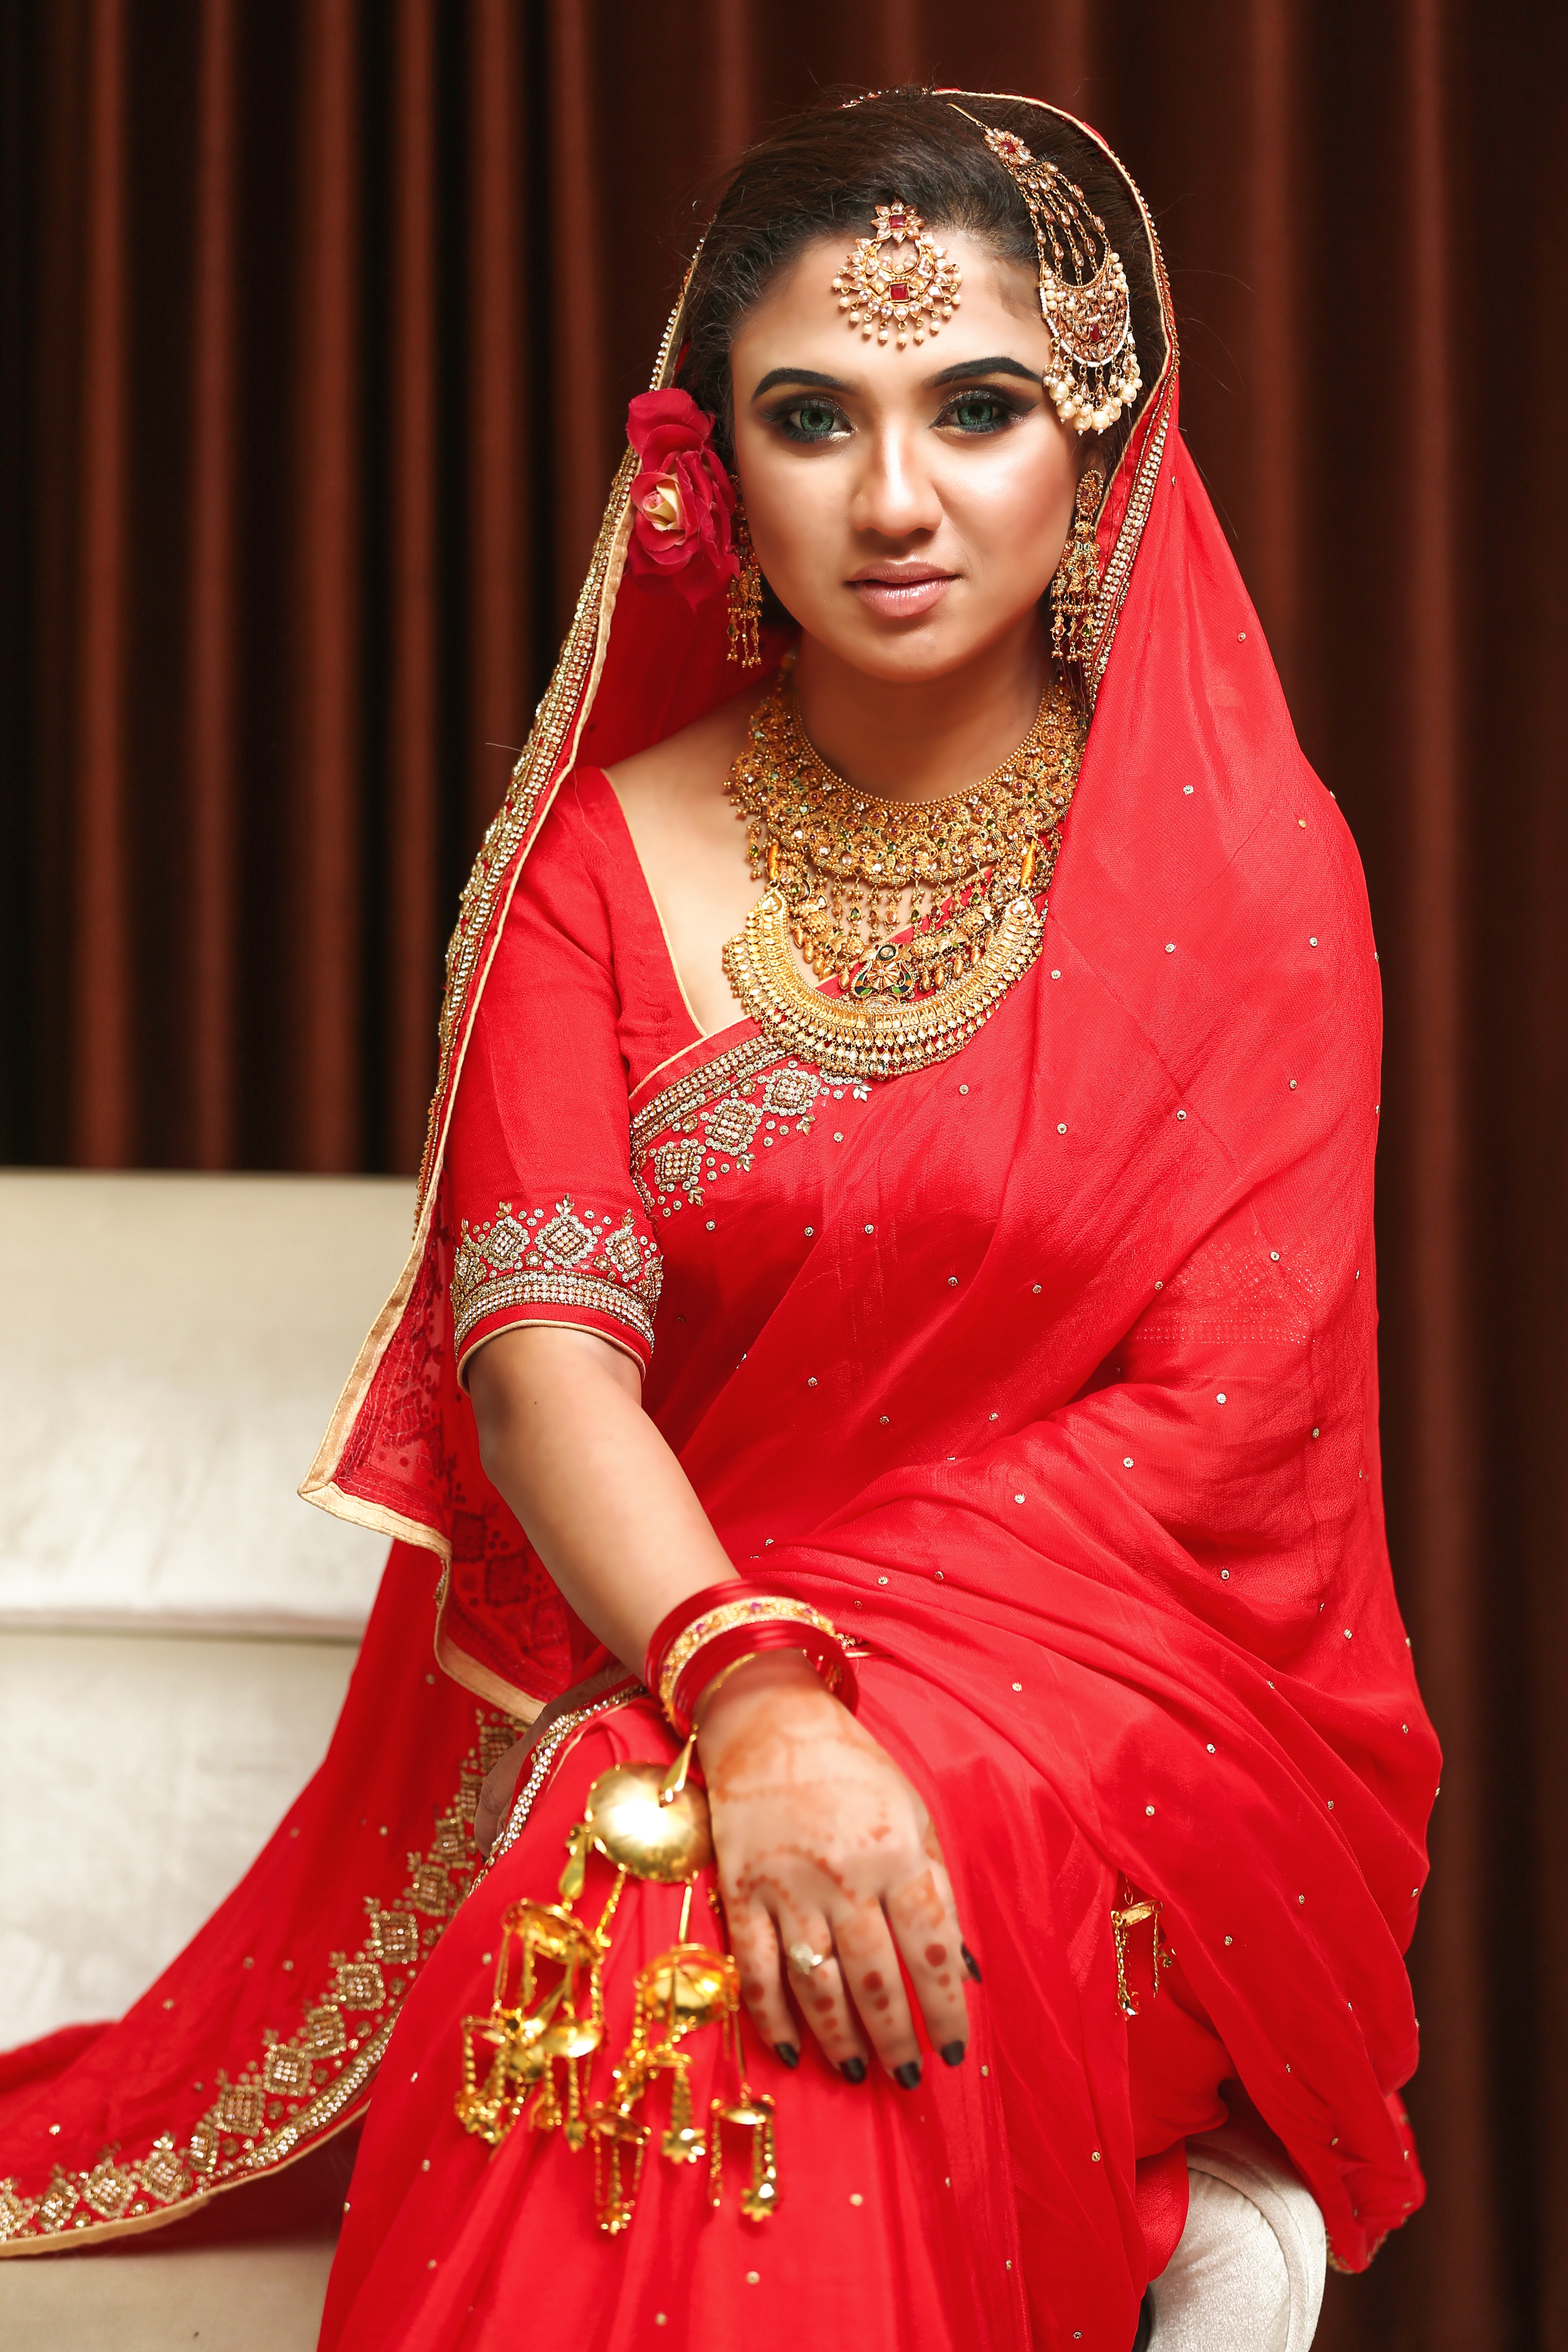
sari, bride, tradition, abdomen, makeover, marriage, formal wear, jewellery, event, mehndi, ceremony, trunk, photography, photo shoot, fashion accessory